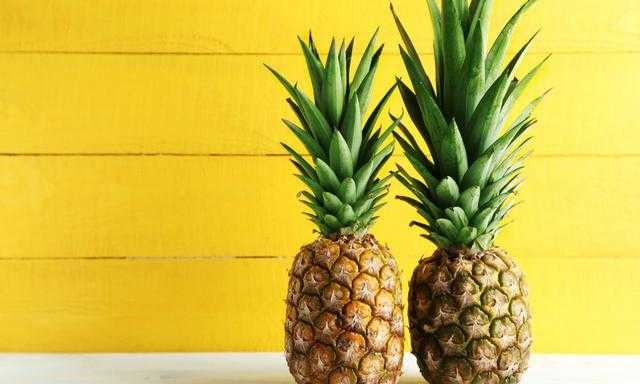
Label: Pineapple